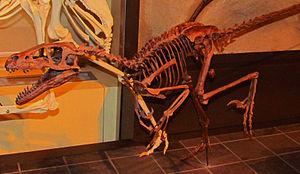
Les dromaeosaurinés forment une sous-famille de dinosaures Dromaeosauridae appartenant au clade des Eudromaeosauria.